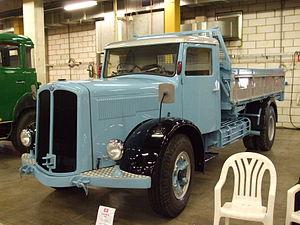
Saurer AG est une entreprise suisse fabriquant des machines textiles, auparavant aussi constructeur de camions et autobus.